United Nations Security Council Resolution 720

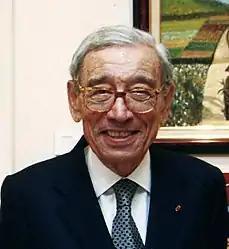
Boutros-Boutros Ghali

United Nations Security Council resolution 720, adopted unanimously at a closed meeting on 21 November 1991, having considered the question of the recommendation for the appointment of the Secretary-General of the United Nations, the Council recommended to the General Assembly that Mr. Boutros Boutros-Ghali be appointed for a term of office from 1 January 1992, to 31 December 1996.